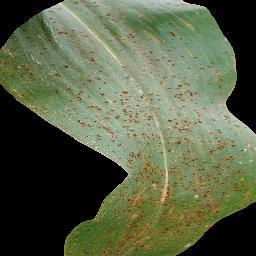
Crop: corn
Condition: (maize)_common_rust